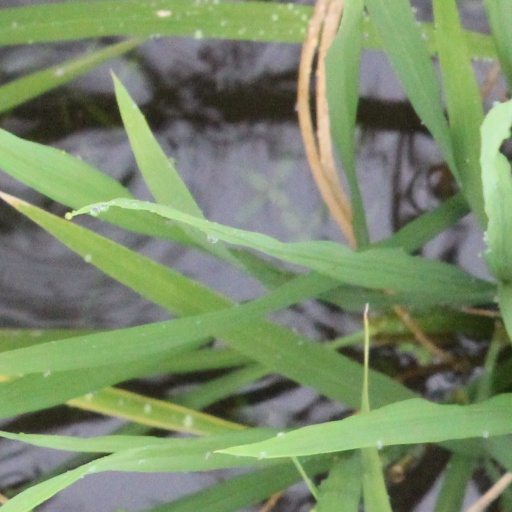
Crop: rice